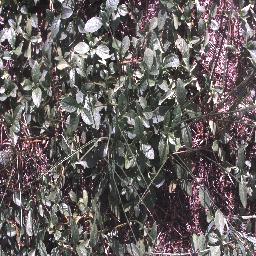
Label: negative